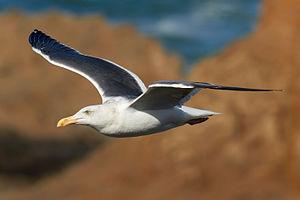
Cette liste des espèces d'oiseaux au Québec recense les taxons de ce groupe observés dans cette province du Canada. Elle provient de l'American Ornithologist Union en date du mois de janvier 2019. Elle comprend 470 espèces dont :
Cette liste des oiseaux au Canada provient de Bird Checklists of the World en date du mois de juillet 2018.